Kuehn Blacksmith Shop–Hardware Store

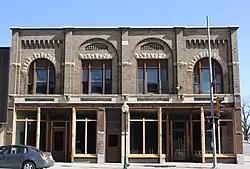
Kuehn Blacksmith Shop–Hardware Store

Kuehn Blacksmith Shop–Hardware Store is located in Kaukauna, Wisconsin. It was added to the National Register of Historic Places in 1984 for its architectural significance.